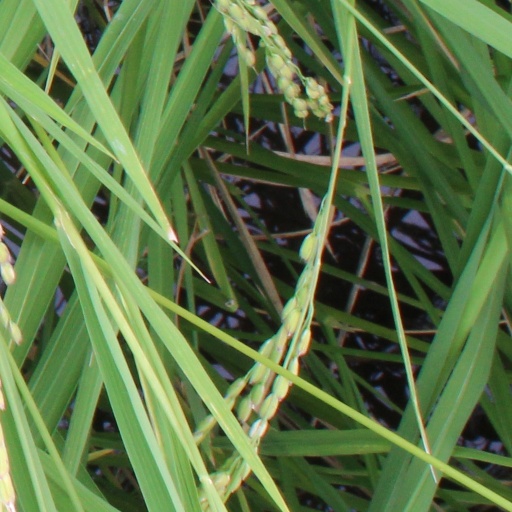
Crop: rice